St. Peters United Evangelical Lutheran Church

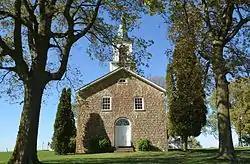

St. Peters United Evangelical Lutheran Church is a former Lutheran Church located in rural Clayton County, Iowa, United States. The church was a part of a village by the name of Ceres. The church building was listed on the National Register of Historic Places in 1976. The property is also known as the Pioneer Rock Church.